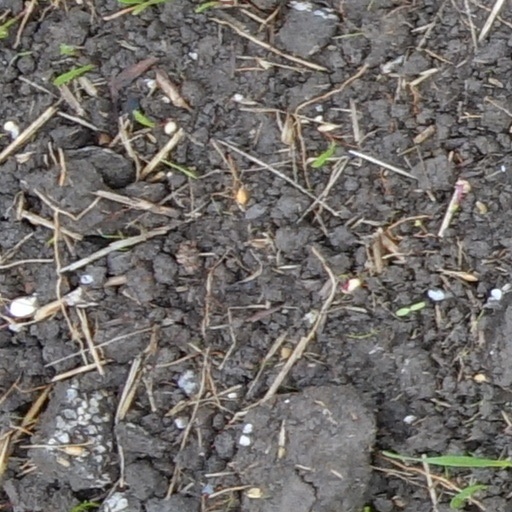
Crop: wheat